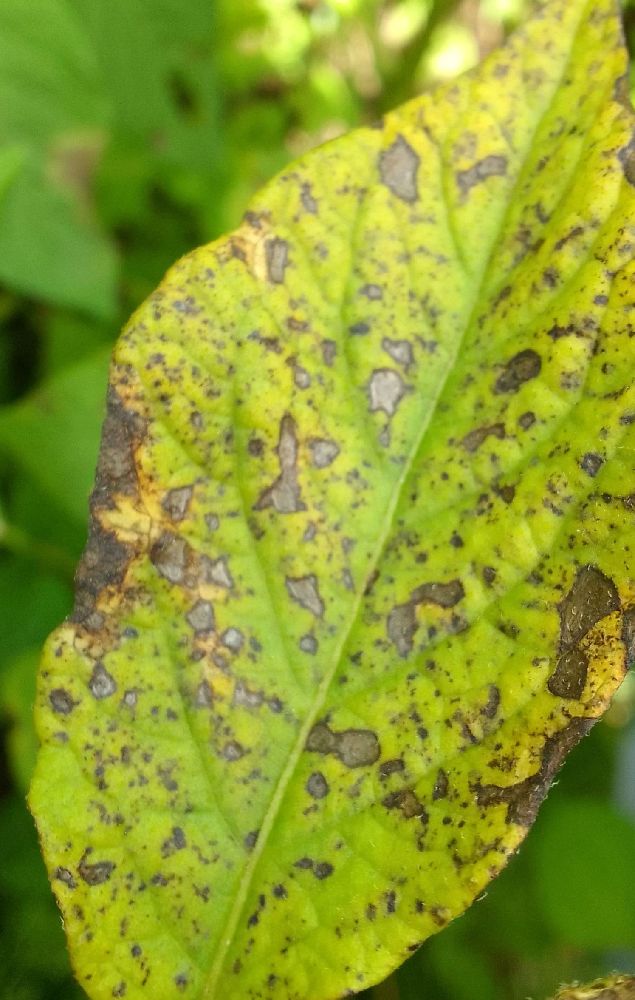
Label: Early blight